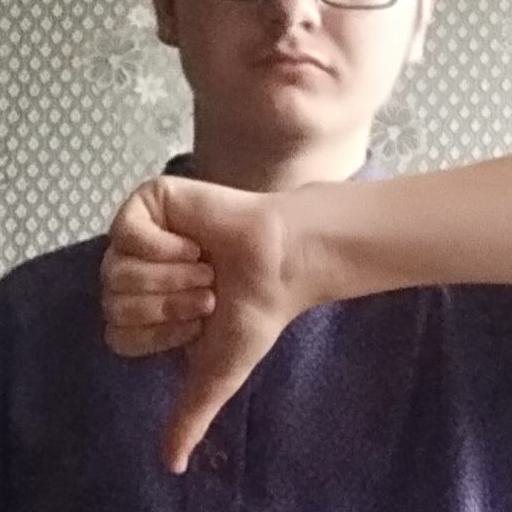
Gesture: dislike